1879 Wimbledon Championship

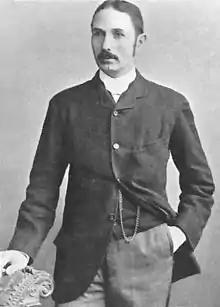
John Hartley

The 1879 Wimbledon Championships took place on the outdoor grass courts at the All England Lawn Tennis and Croquet Club in Wimbledon, London, United Kingdom. The tournament ran from 7 July until 16 July. It was the 3rd staging of the Wimbledon Championships, and the first Grand Slam tennis event of 1879. The entry for the 1879 all comers' tournament was 45, of whom 36 were newcomers. The all comers' final was watched by 1100 spectators.